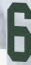
Number: 6